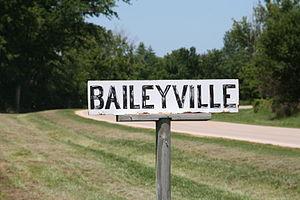
Baileyville est une communauté non-incorporée du comté d'Ogle dans l'état de l'Illinois.